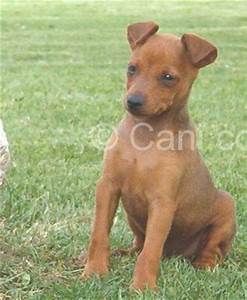
Label: cane